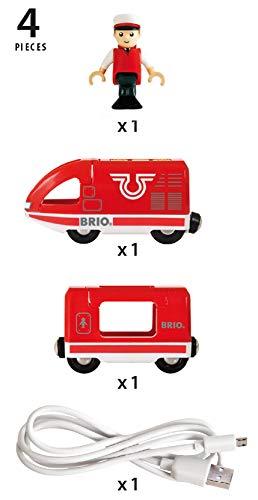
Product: BRIO Travel Rechargeable Train
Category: Toys & Games | Play Vehicles | Play Trains & Railway Sets | Train Cars
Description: USB rechargeable travel train.
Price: $37.89
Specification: ProductDimensions:9x2x2.5inches|ItemWeight:5.9ounces|ShippingWeight:14.1ounces|DomesticShipping:ItemcanbeshippedwithinU.S.|InternationalShipping:Thisitemisnoteligibleforinternationalshipping.LearnMore|ASIN:B00VNY61UU|Itemmodelnumber:33746|Manufacturerrecommendedage:36months-15years|Batteries:2AAAbatteriesrequired.(included)